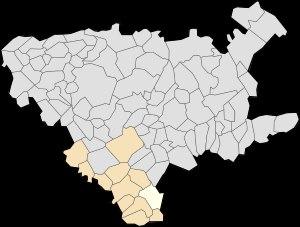
Fresnicourt-le-Dolmen est une commune française située dans le département du Pas-de-Calais en région Hauts-de-France.